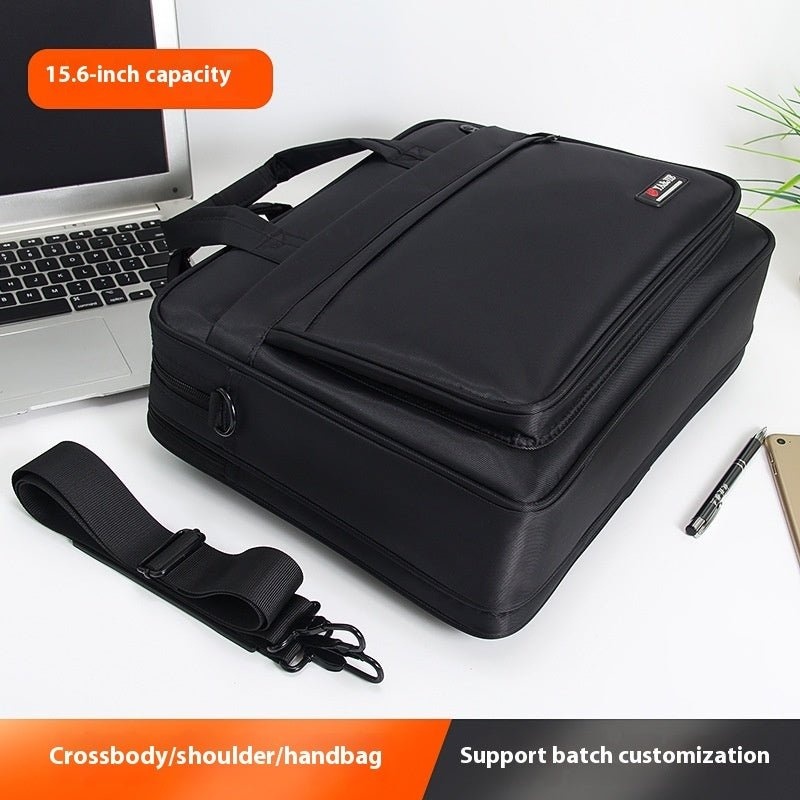
Briefcase Men's Canvas Business Handbag 17-inch Large Capacity
Mens briefcase Product information: Pattern: solid color Lining texture: Polyester Applicable scenarios: Business travel Color: Black Function: earthquake resistance, expansion, burden reduction, storage Material: Oxford cloth Size: 14 inches, 15 inches, 17 inches Popular elements: sewing line Style: business commute
Brand: 1
Category: Luggage & Bags > Briefcases